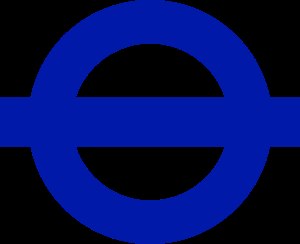
Transport for London
Transport for Londons logo. Alle enheder under myndigheden har samme logo i forskellige farvevariationer
Transport for London er den offentlige myndighed som har ansvar for transportsystemet i London. Myndigheden gennemfører byens transportpolitik og forvalter de transporttjenester som borgmesteren i London har ansvar for. TfL ledes af et styre udnævnt af borgmesteren, som også er styrets formand.